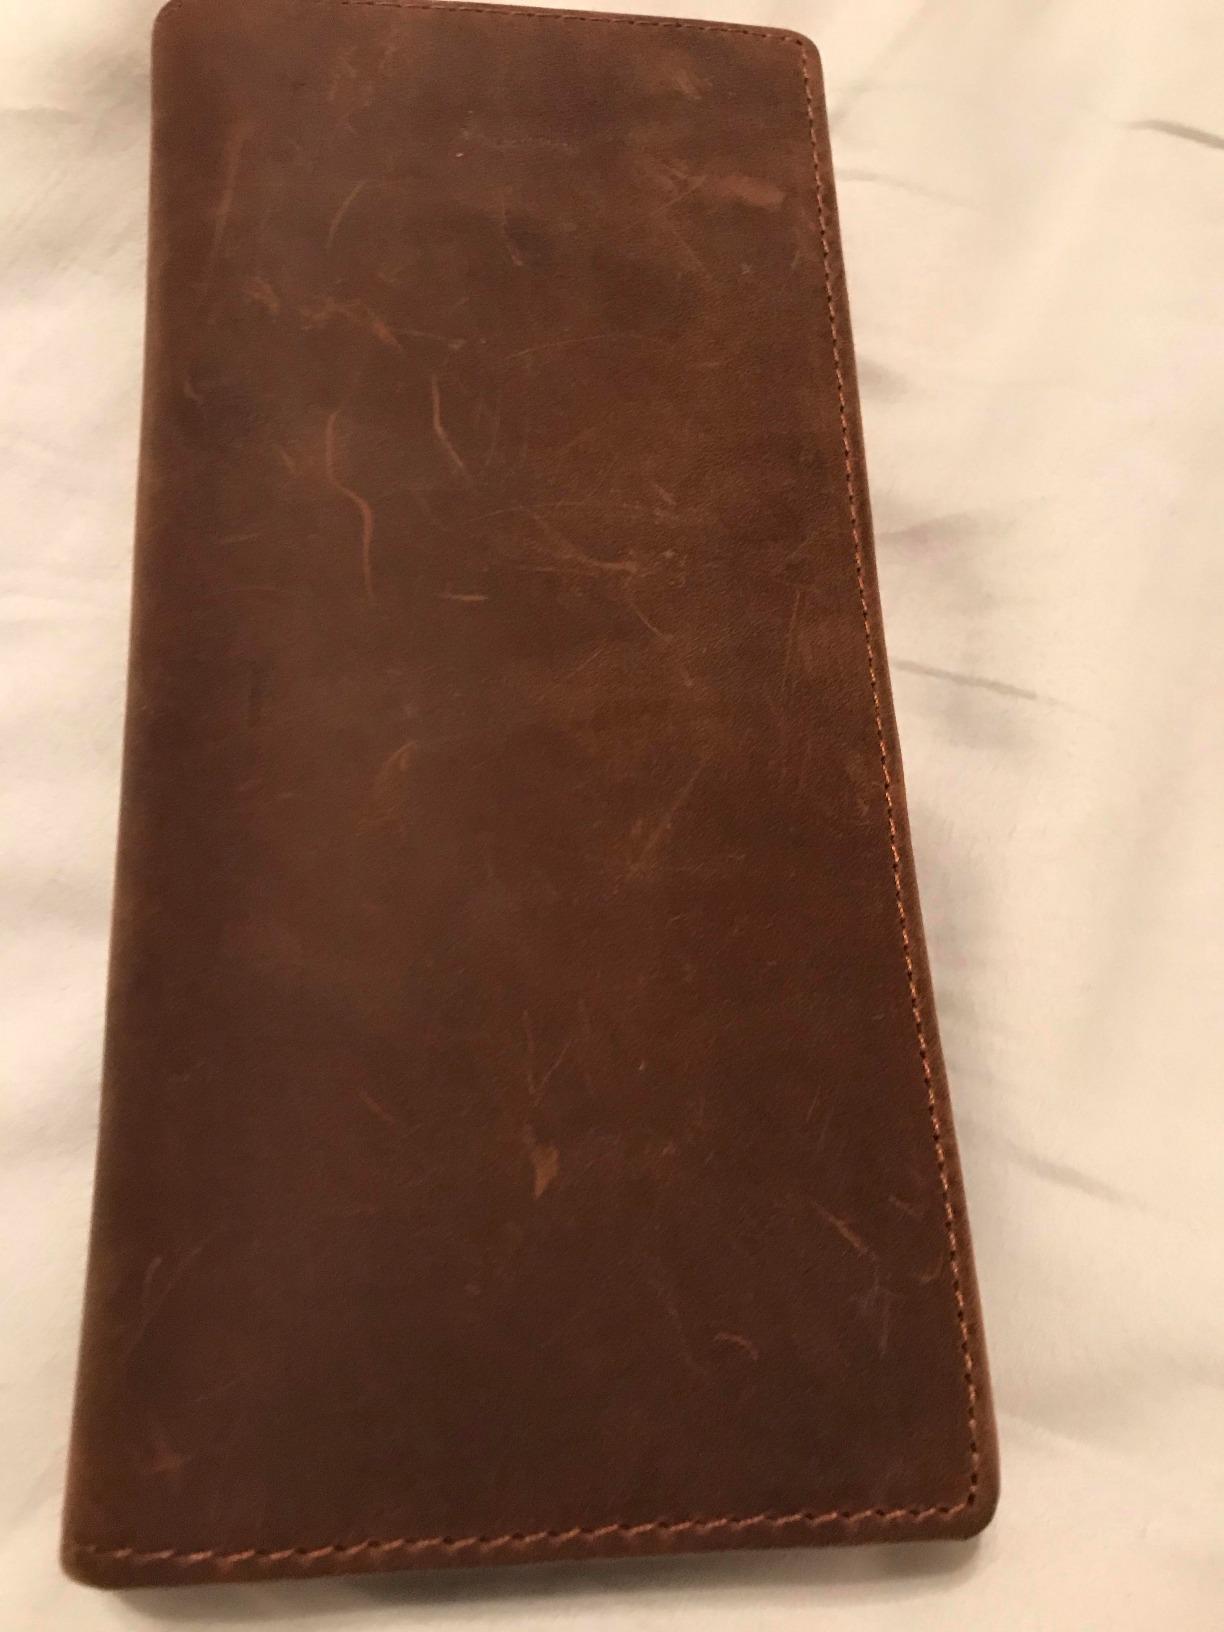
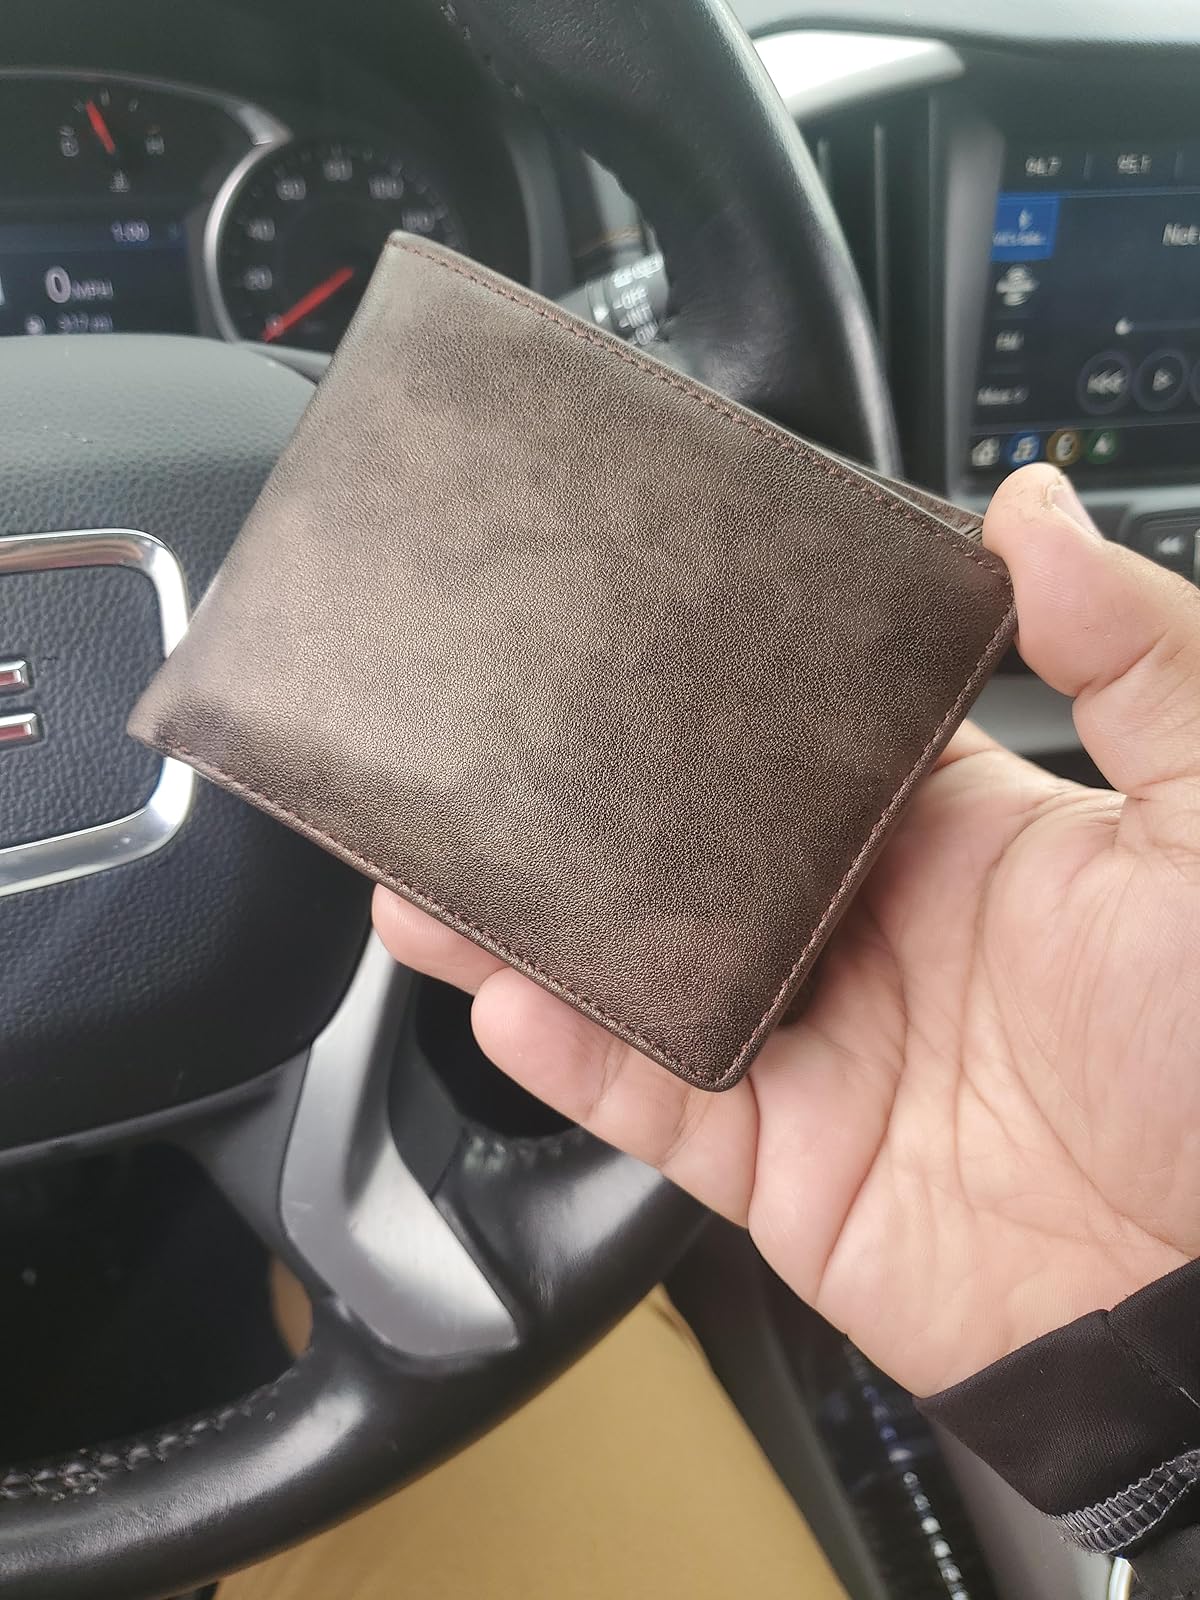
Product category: accessories_wallet
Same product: no